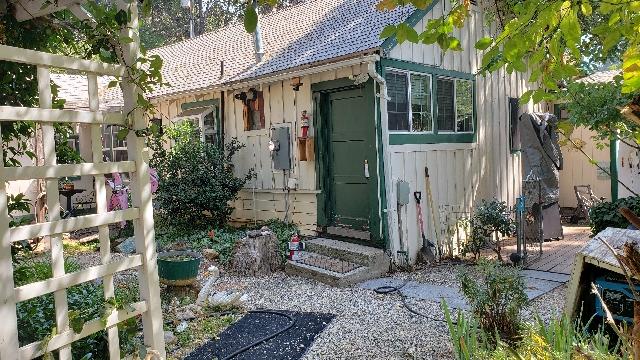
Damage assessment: no_damage